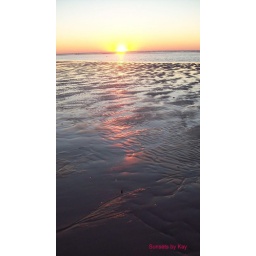
Sunset with pink in the water